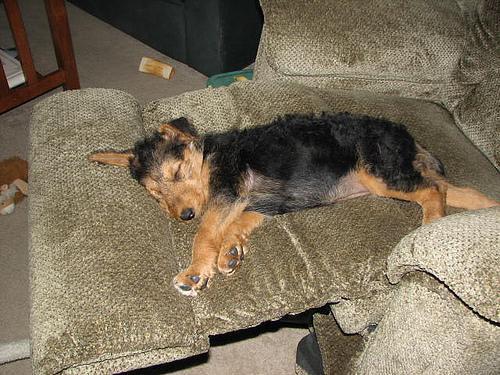
Airedale